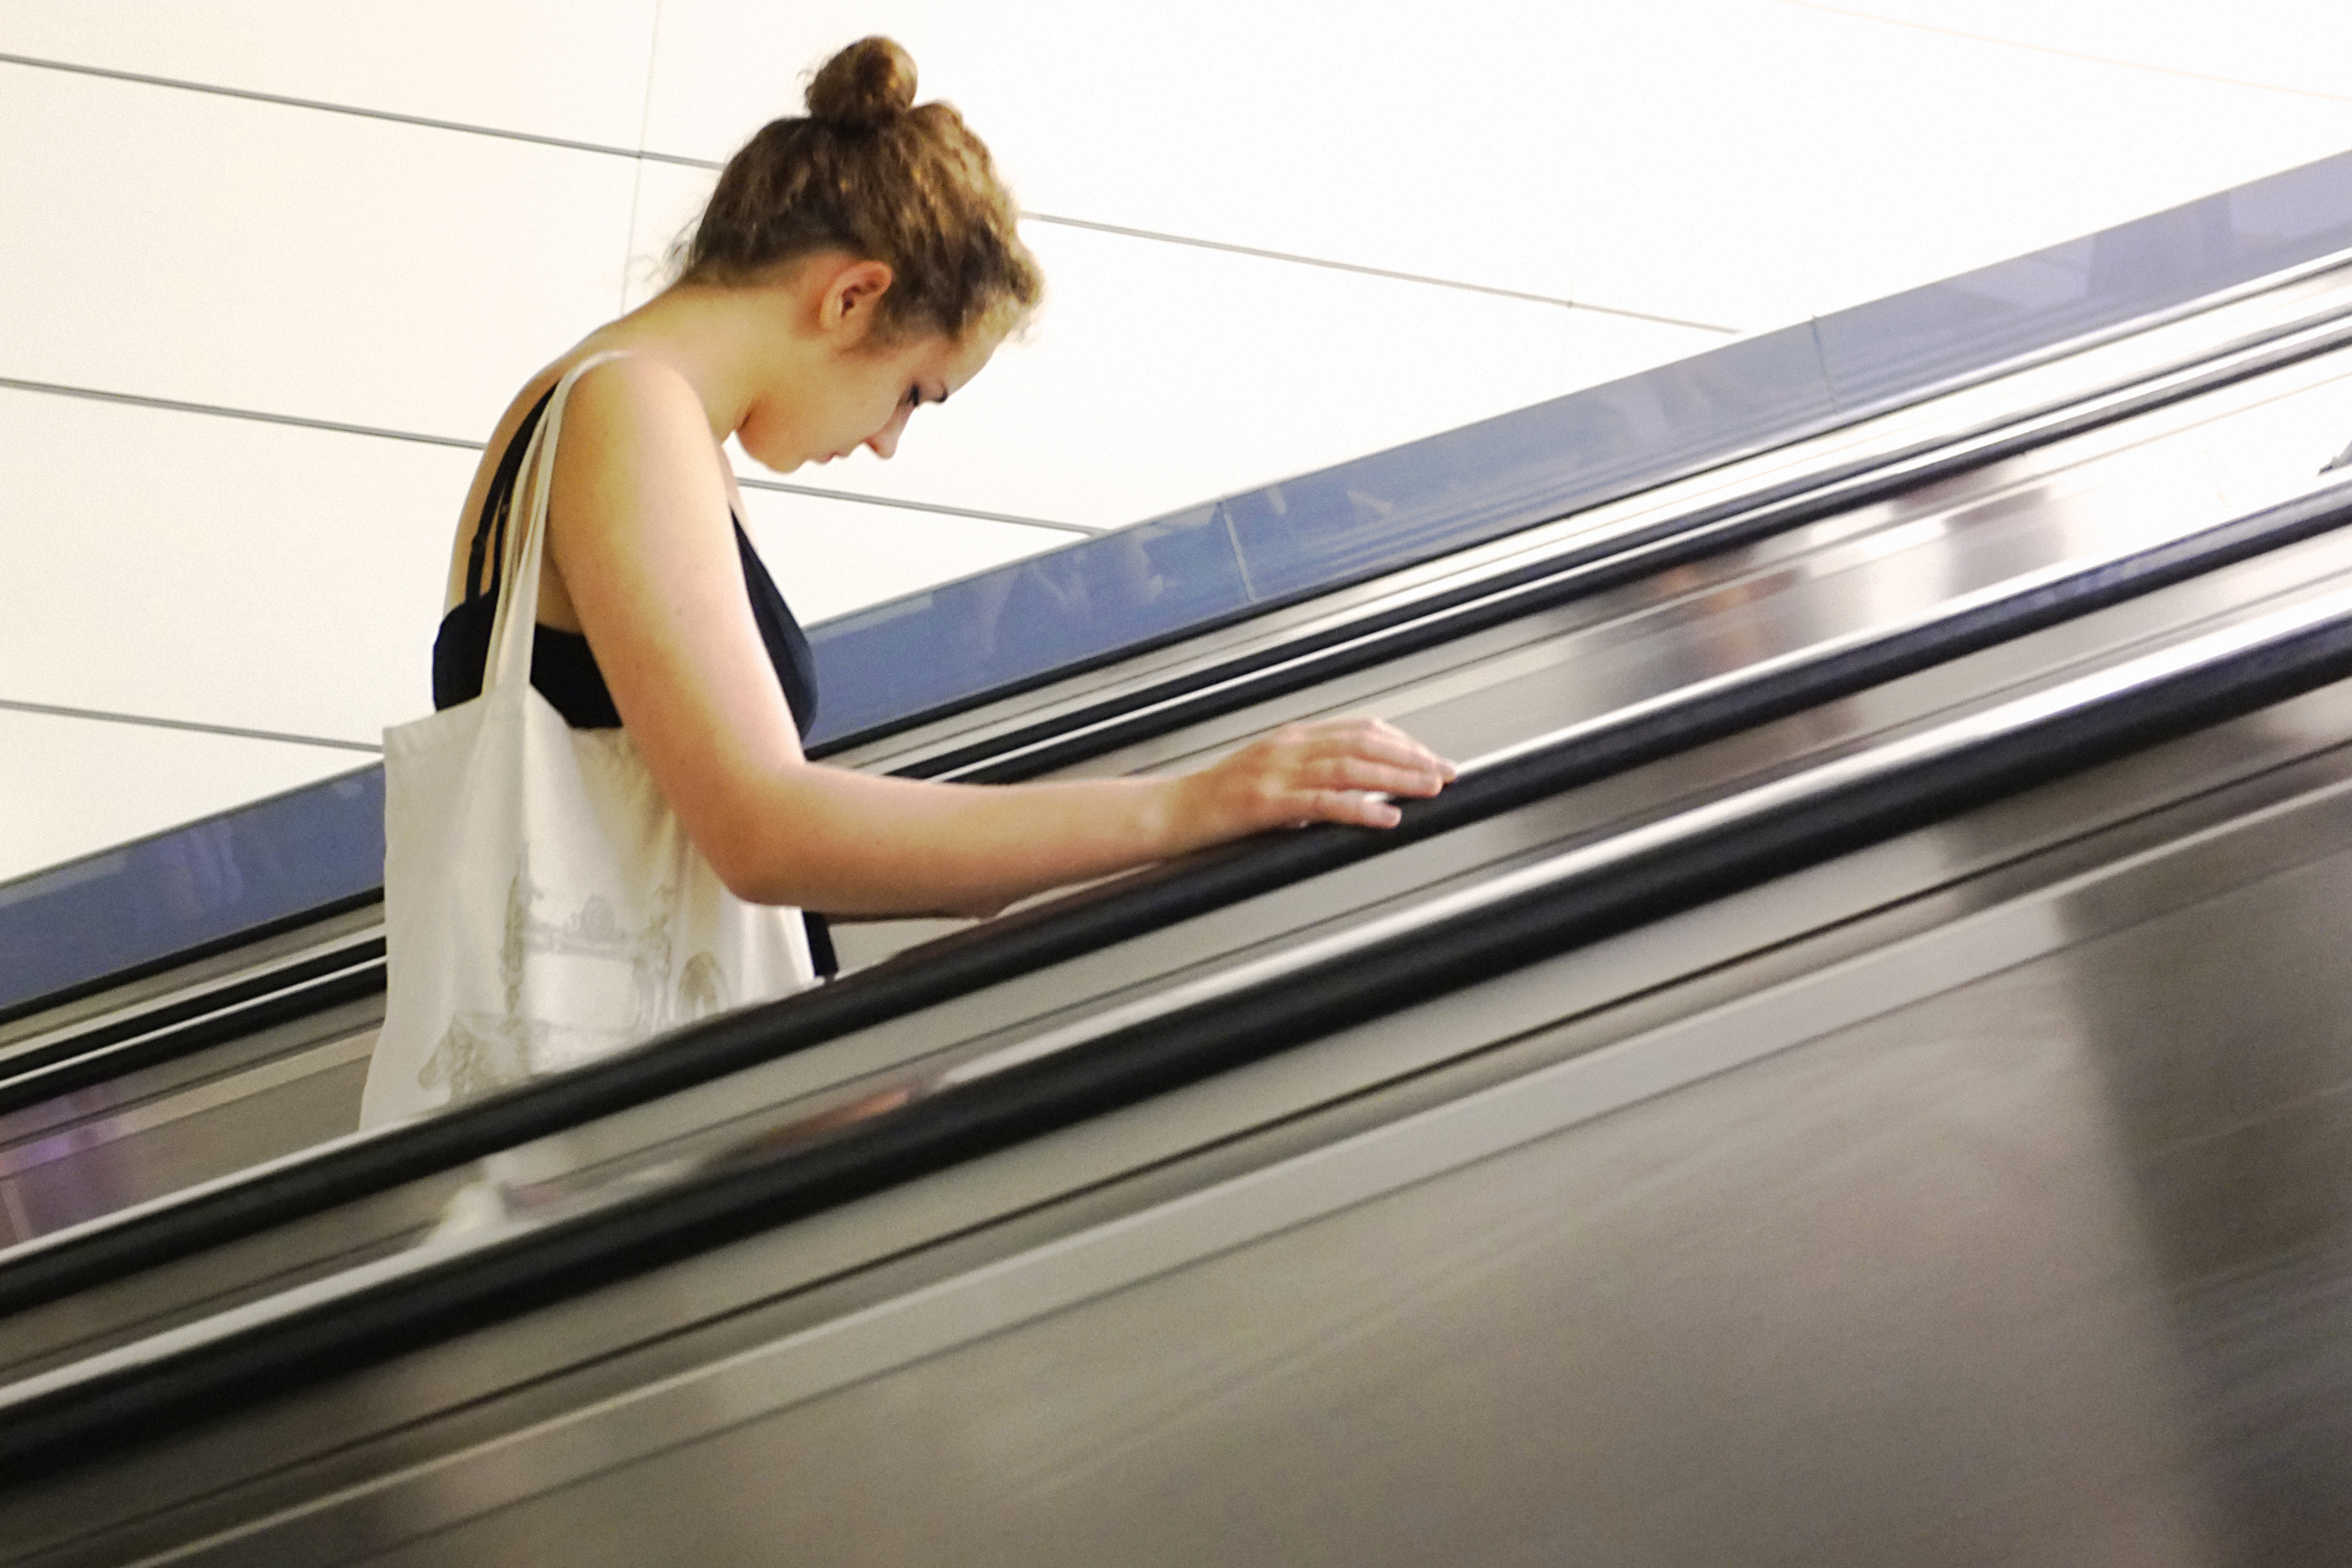
street, urban, escalator, fujifilm, vienna, x100, fuji, wien, finepixx100, automotive exterior, exercise machine